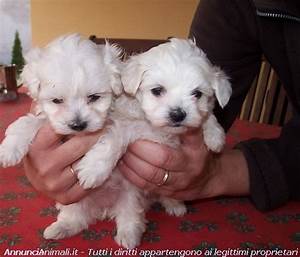
Label: dog